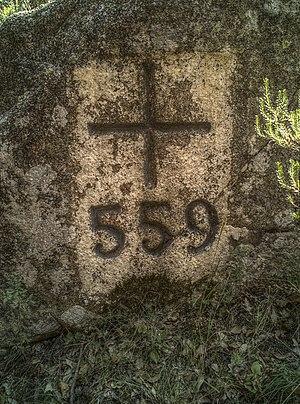
Croix-frontière n° 559, Col de Manrella, Maureillas-La-Illas (Pyrénées-Orientales, Languedoc-Roussillon, France), Agullana (Haut-Ampurdan, Gérone, Catalogne, Espagne) Català: Creu frontera n° 559, Coll de Manrella, Morellàs i les Illes (Pirineus Orientals, Llenguadoc-Rosselló, França), Agullana (Alt Empordà, Girona, Catalunya, Espanya) Español: Cruz frontera n° 559, Collado de Morrella, Maureillas-las-Illas (Pirineos Orientales, Languedoc-Rosellón, Francia), Agullana (Alto Ampurdán, Gerona, Cataluña, España) &#x20
Agullana est une commune d'Espagne dans la communauté autonome de Catalogne, province de Gérone, de la comarque d'Alt Empordà.
Une borne frontière est une borne géographique matérialisant le passage d'une frontière.